399 Fremont Street

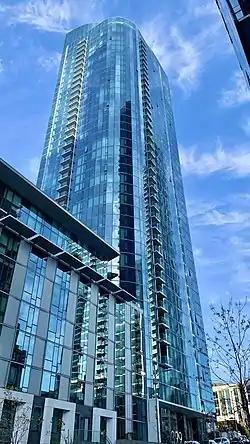
In March 2021

399 Fremont Street is a residential skyscraper in the Rincon Hill neighborhood of San Francisco, California. The tower has 447 residential units on 42 floors, and of amenity space.